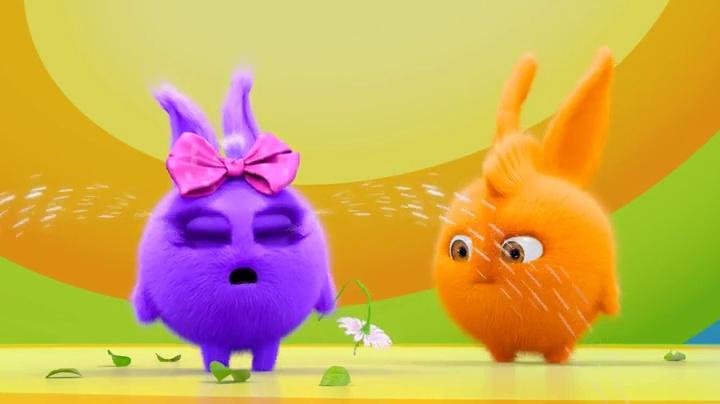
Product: Sunny Bunnies Bunny Blabbers - Iris Toy, Purple
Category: Toys & Games | Stuffed Animals & Plush Toys | Stuffed Animals & Teddy Bears
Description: The funny Sunny bunny Iris is now available as a 9 inch talkative plush character.
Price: $17.06
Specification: ProductDimensions:7.5x4.5x9inches|ItemWeight:8ounces|ShippingWeight:8ounces(Viewshippingratesandpolicies)|ASIN:B07H54SDGS|Itemmodelnumber:30023|Manufacturerrecommendedage:36months-6years|Batteries:3AAAbatteriesrequired.(included)